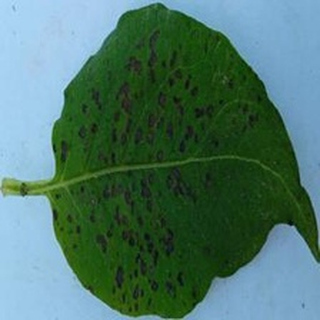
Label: potato_early_blight